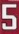
Number: 5